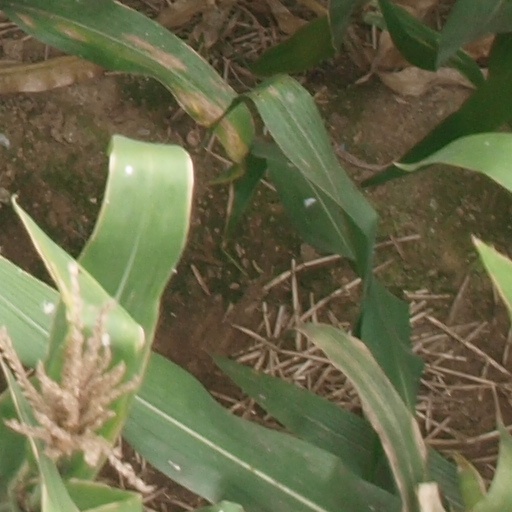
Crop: maize; corn